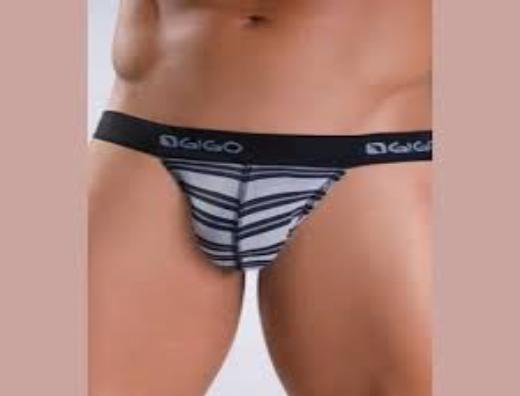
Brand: gigo
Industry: Clothes